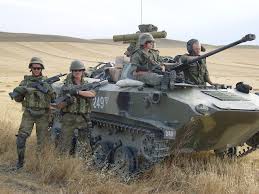
Label: BMD